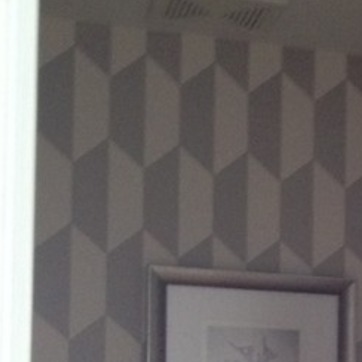
Material: wallpaper